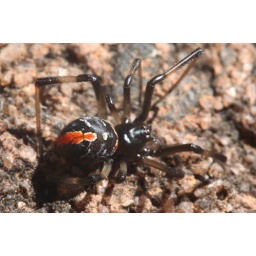
male red back spider here in sydney